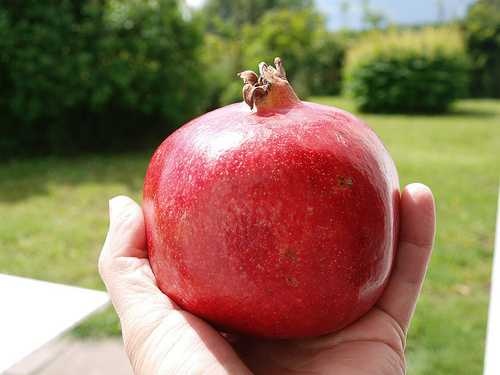
Label: Pomegranate